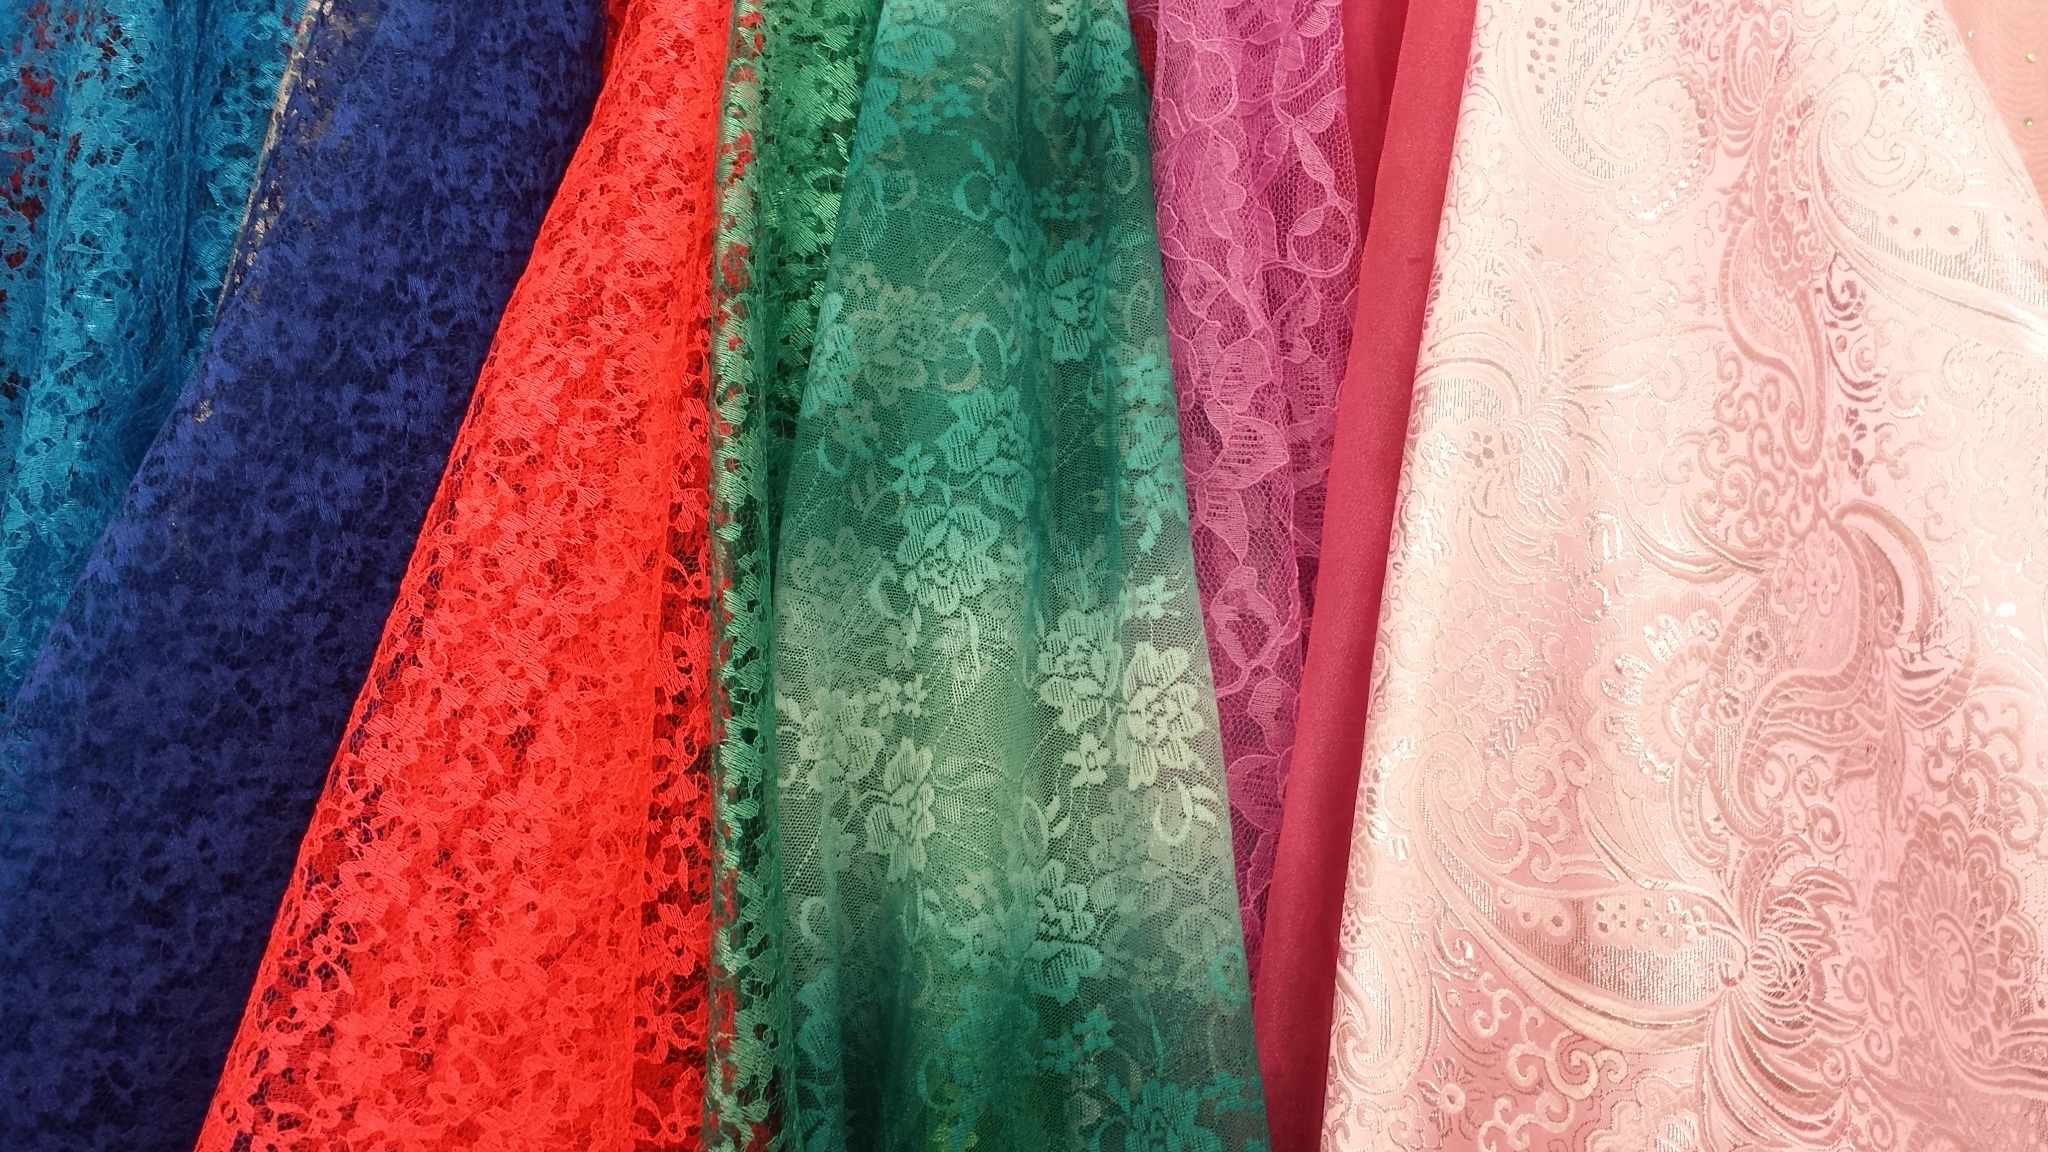
vintage, retro, texture, old, female, orange, pattern, shop, green, red, collection, color, natural, fashion, blue, industry, craft, clothing, colorful, yellow, cloth, linen, material, surface, garment, fabric, thread, tailor, textile, dress, design, apparel, style, cotton, clothes, silk, gown